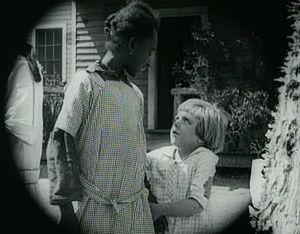
Lule Warrenton est une actrice, réalisatrice et productrice américaine, née le 22 juin 1862 à Flint, morte le 14 mai 1932 à Laguna Beach.